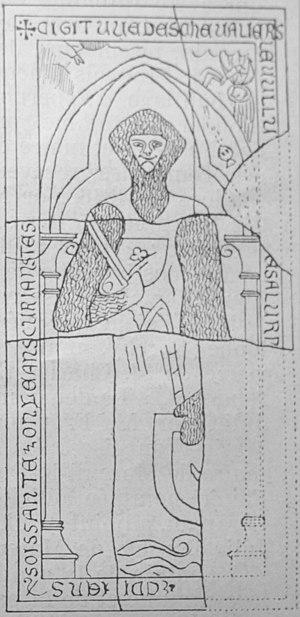
issue de l'almanach de 1910.
L'église d'Olizy est une église catholique dédiée à Remi de Reims, située dans la Marne, en France.